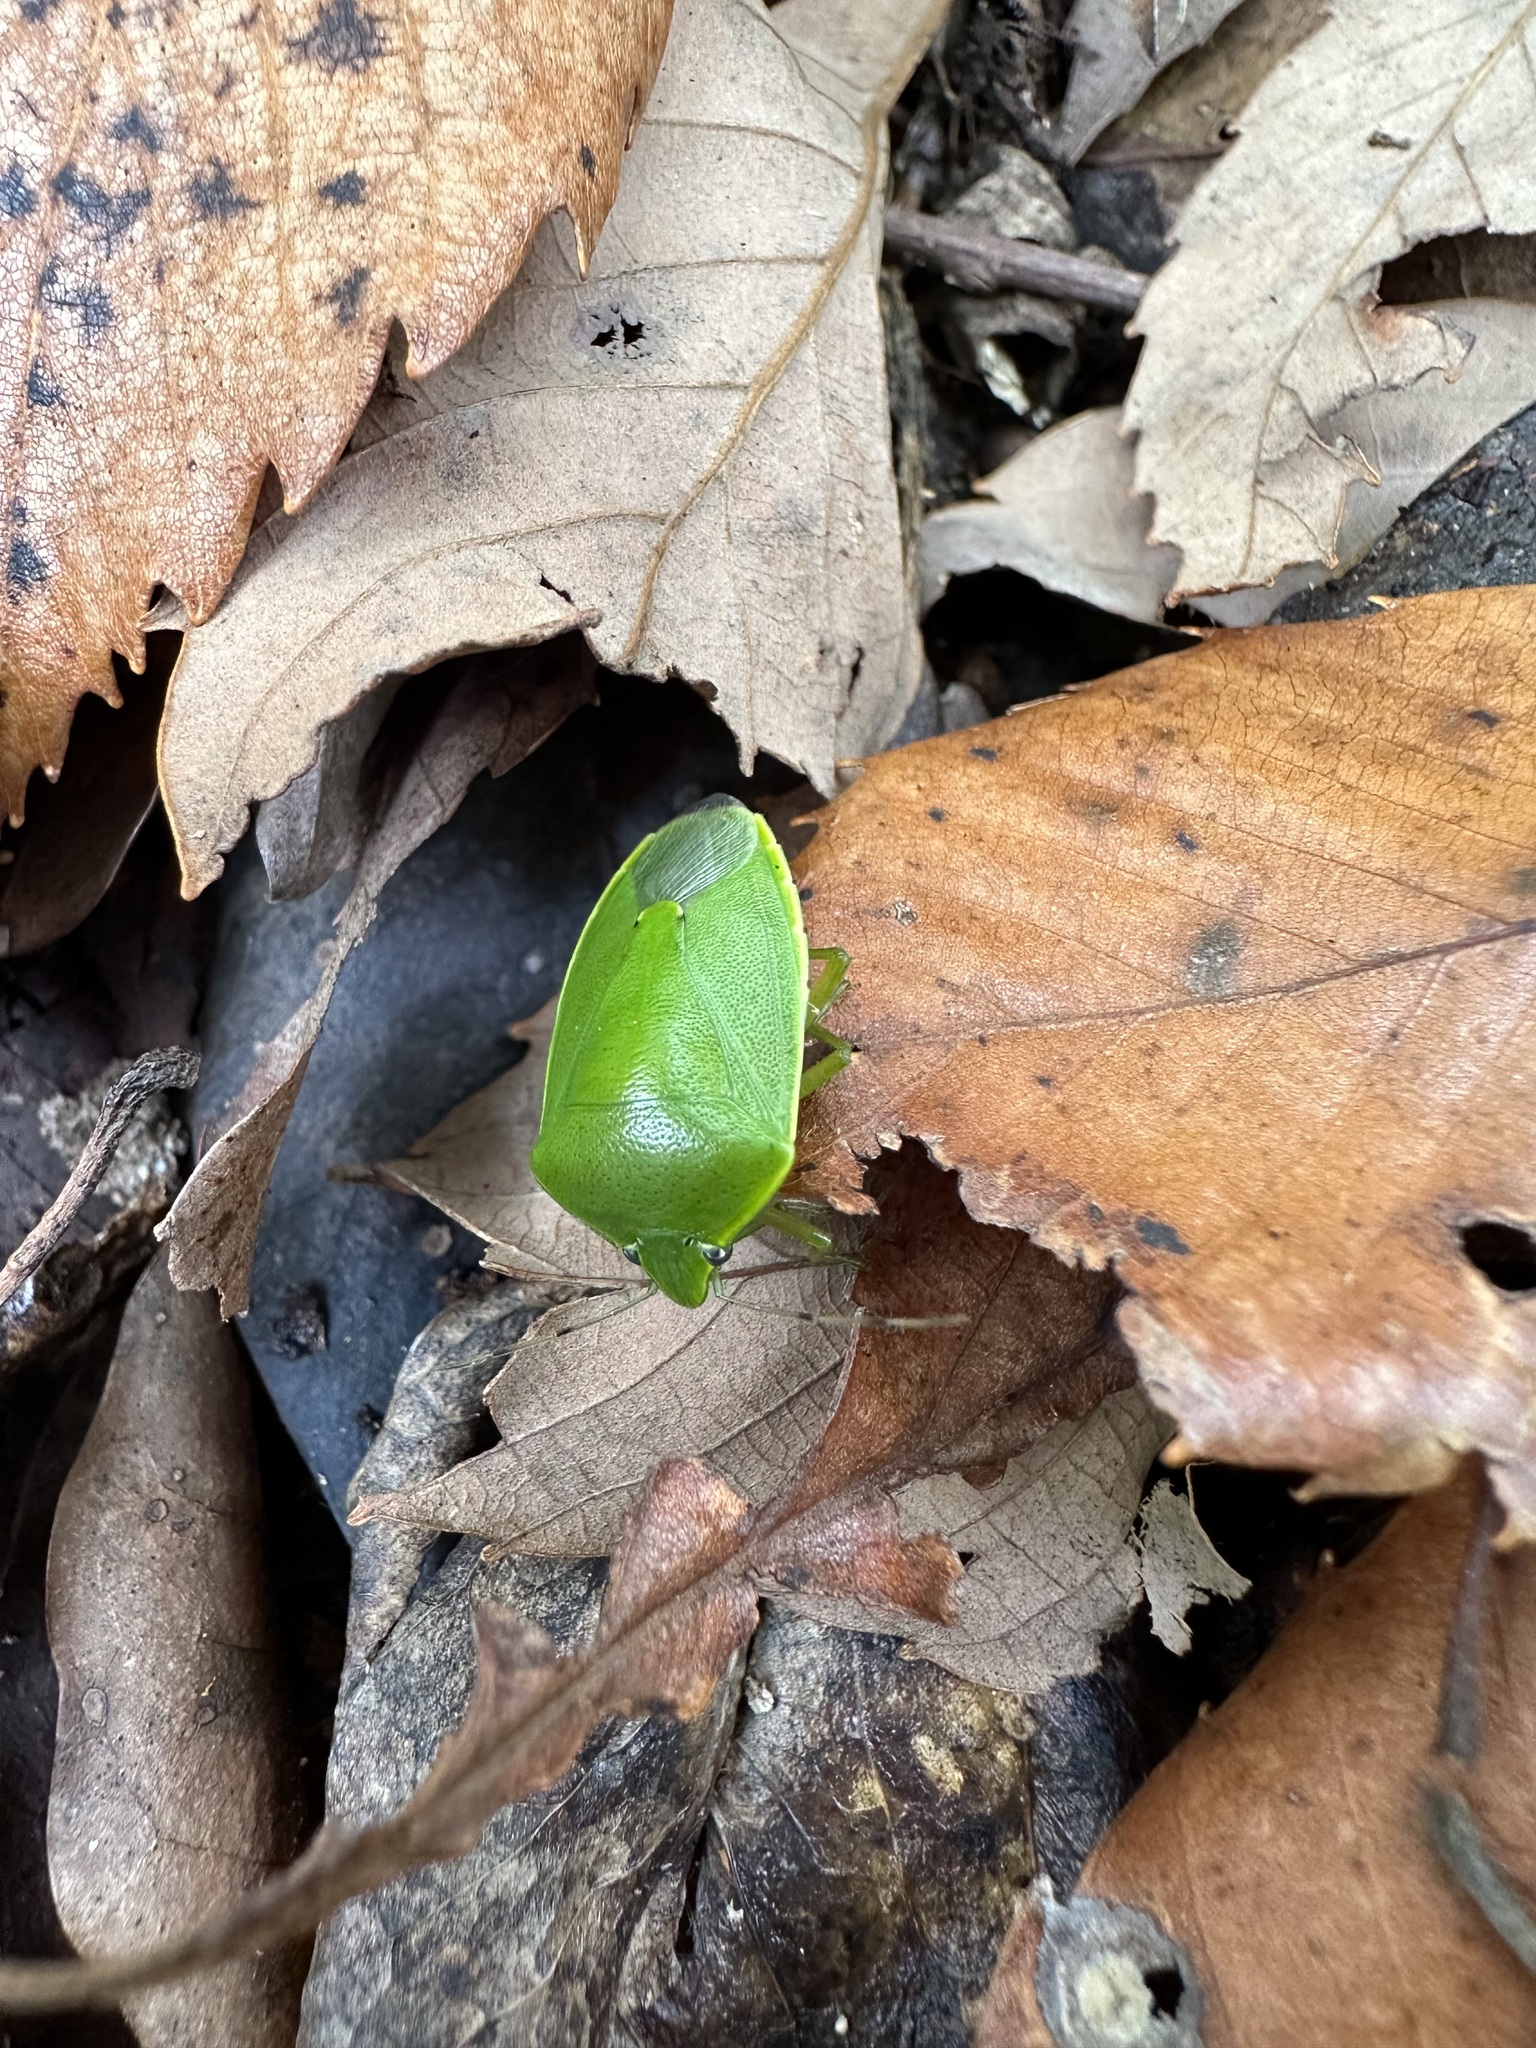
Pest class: stink_bug